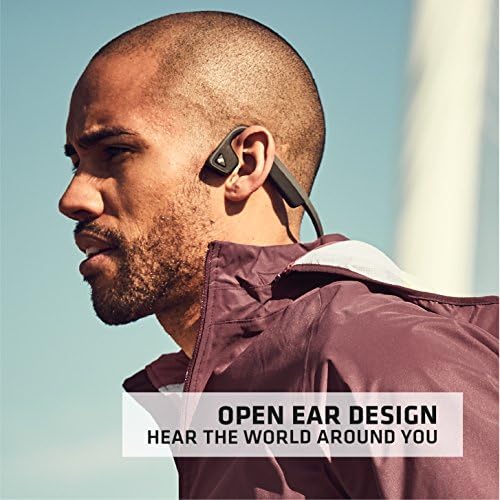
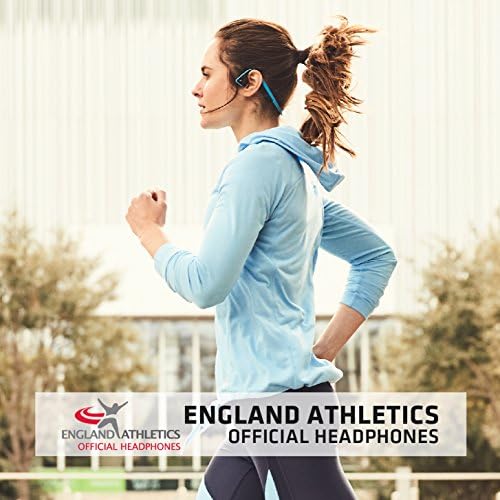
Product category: headphones
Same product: no